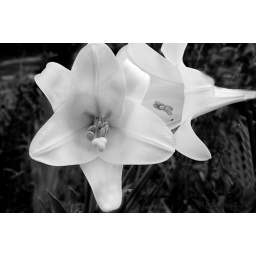
White lily in black and white